List of The Walking Dead (TV series) characters

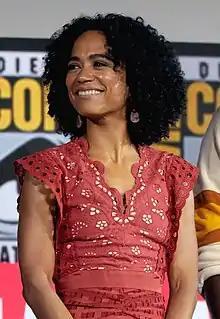
Lauren Ridloff

Magna, portrayed by Nadia Hilker, is the leader of a small group of roaming survivors and Yumiko's girlfriend. She and her people first appear in "What Comes After", fighting against a walking horde that is overwhelming them and shortly after rescued by Judith Grimes. Magna and her companions are then brought to the Alexandria Safe-Zone, before eventually moving to reside in the Hilltop Colony. In "Who Are You Now?", she is revealed to carry a series of hidden knives on her person and to have served time in prison. Though she considers attacking Michonne, who is untrusting of her, she relents after seeing Michonne's family and instead turns over her last knife.